Arras

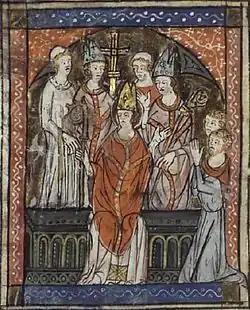
The ordination of Saint Vaast

In the 4th century, "Nemetacum" was renowned for its arts and crafts as well as textiles trade throughout the whole empire. Between 406 and 407, the city was taken and destroyed by Germanic invaders. In 428, the Salian Franks led by Clodion le Chevelu took control of the region including the current Somme department. Roman General Aetius then chose to negotiate for peace and concluded a treaty ("fœdus") with Clodion that gave the Franks the status of «foederati» fighting for Rome.